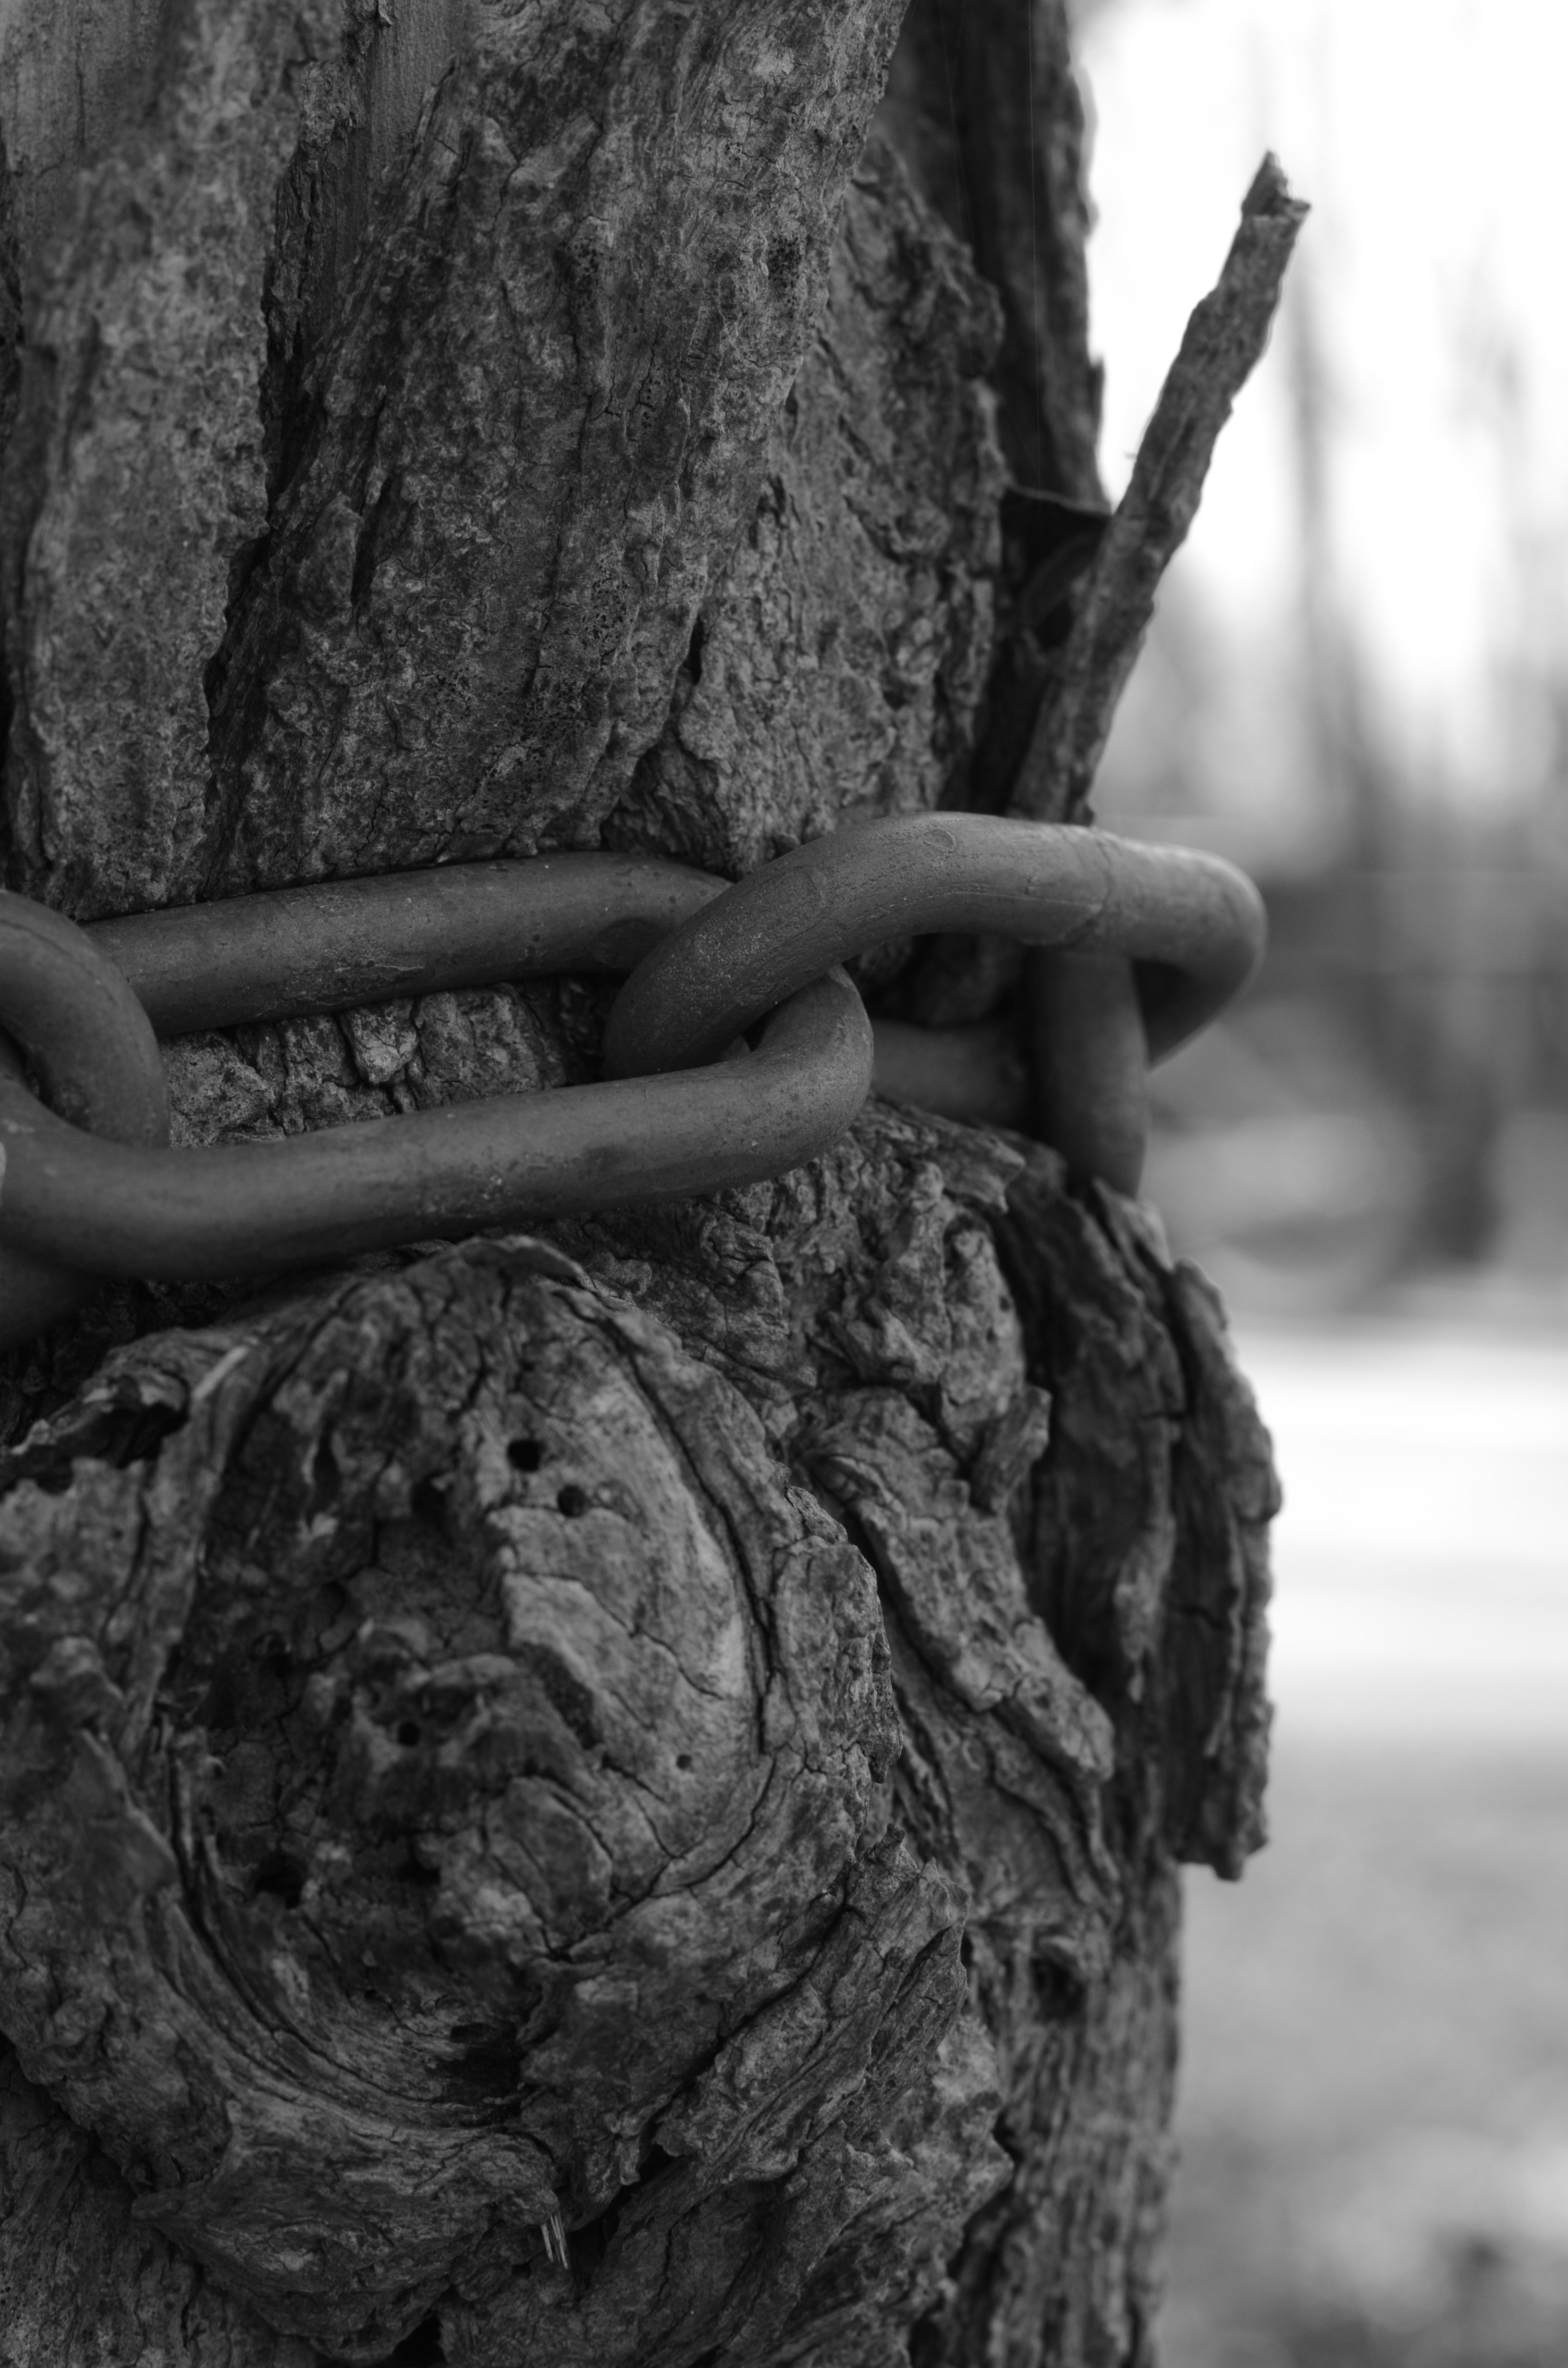
tree, nature, rock, winter, black and white, plant, wood, photography, string, monument, statue, spring, black, monochrome, sculpture, temple, photograph, iron, image, monochrome photography, woody plant